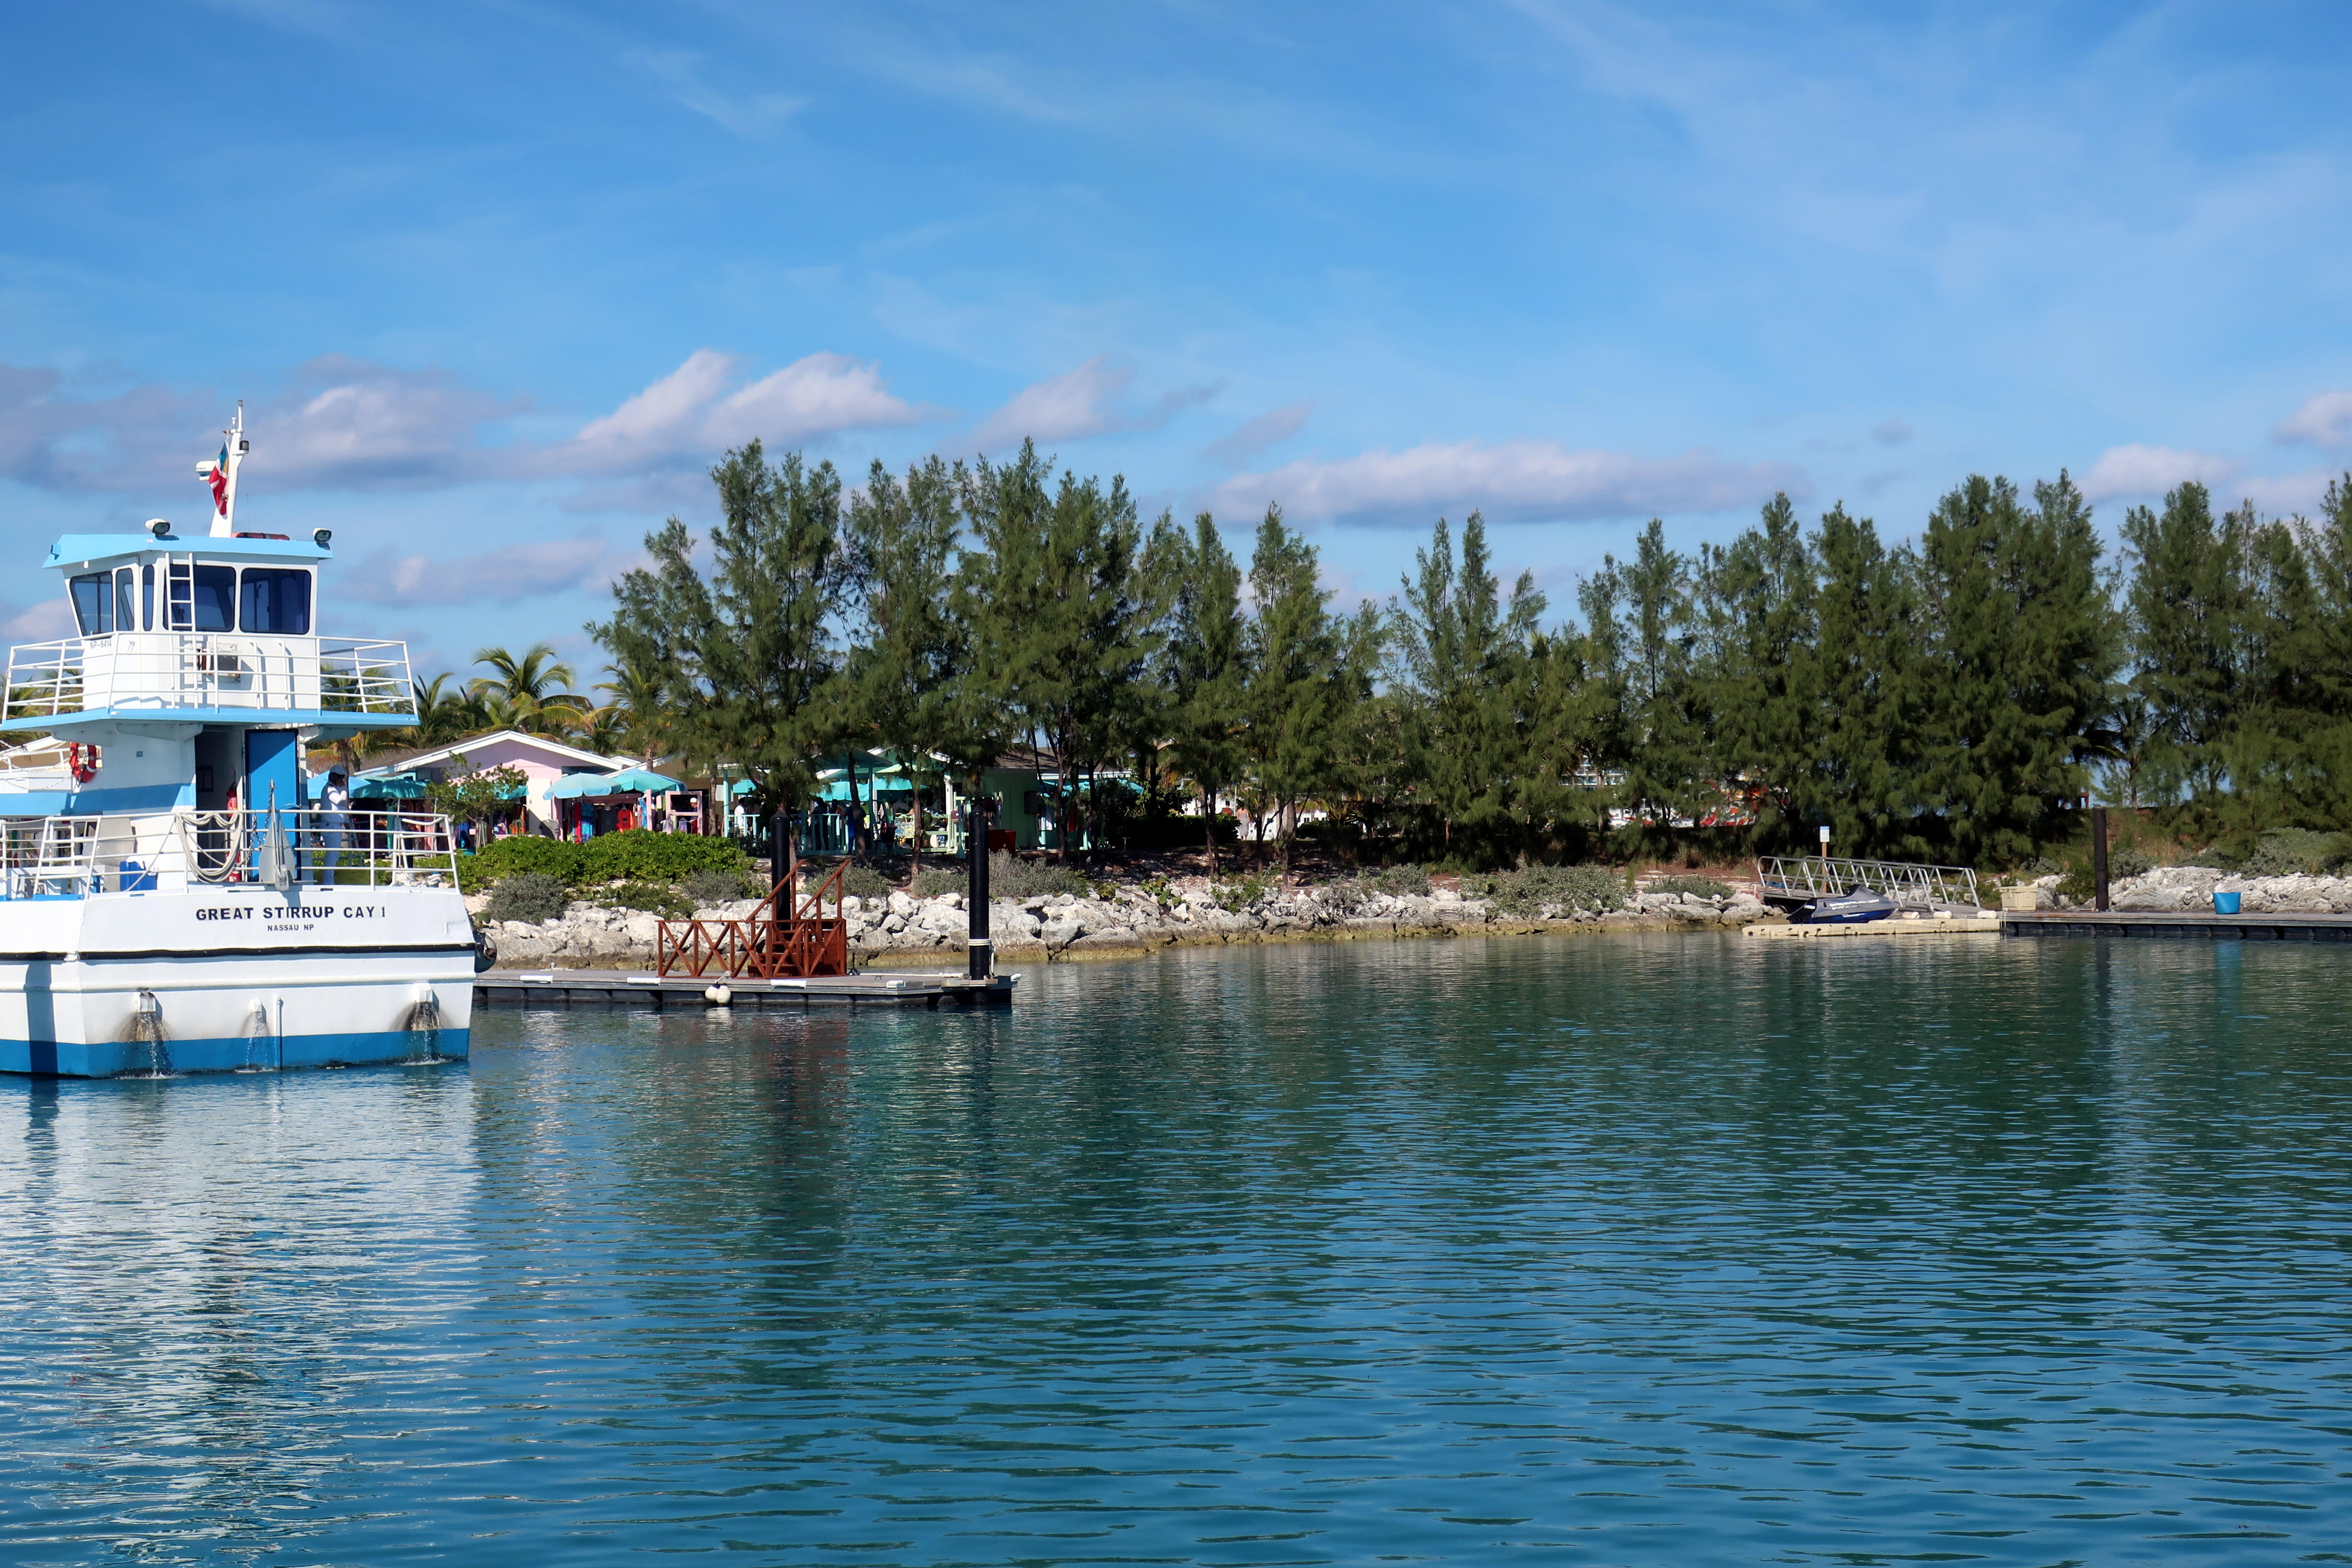
sky, beach, mirror, landscape, cloud, nature, natural landscape, water, daytime, sea, ocean, reflection, atmosphere, horizon, calm, water resources, shore, cumulus, summer, coast, sunlight, meteorological phenomenon, wave, wind wave, space, world, plain, lake, water transportation, boat, marina, inlet, waterway, vehicle, tree, vacation, river, harbor, channel, boating, bay, dock, real estate, leisure, tourism, home, house, coastal and oceanic landforms, watercraft, lagoon, nonbuilding structure, ferry, port, sound